Herbie: Fully Loaded

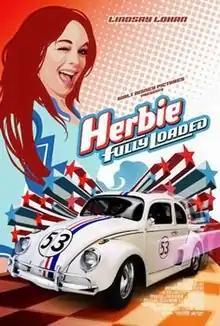
Theatrical release poster

Herbie: Fully Loaded is a 2005 American sports comedy film directed by Angela Robinson from a screenplay by Thomas Lennon, Robert Ben Garant, and "Smallville" co-creators Alfred Gough and Miles Millar. The film is the sixth and final installment in the "Herbie" film series, following the television film "The Love Bug" (1997), and the first theatrical film since "Herbie Goes Bananas" (1980). It serves as a direct sequel to the previous films. The film stars Lindsay Lohan, Justin Long, Breckin Meyer, Matt Dillon, and Michael Keaton. It features cameo appearances by many NASCAR drivers, including Jeff Gordon, Jimmie Johnson, Tony Stewart, and Dale Jarrett.